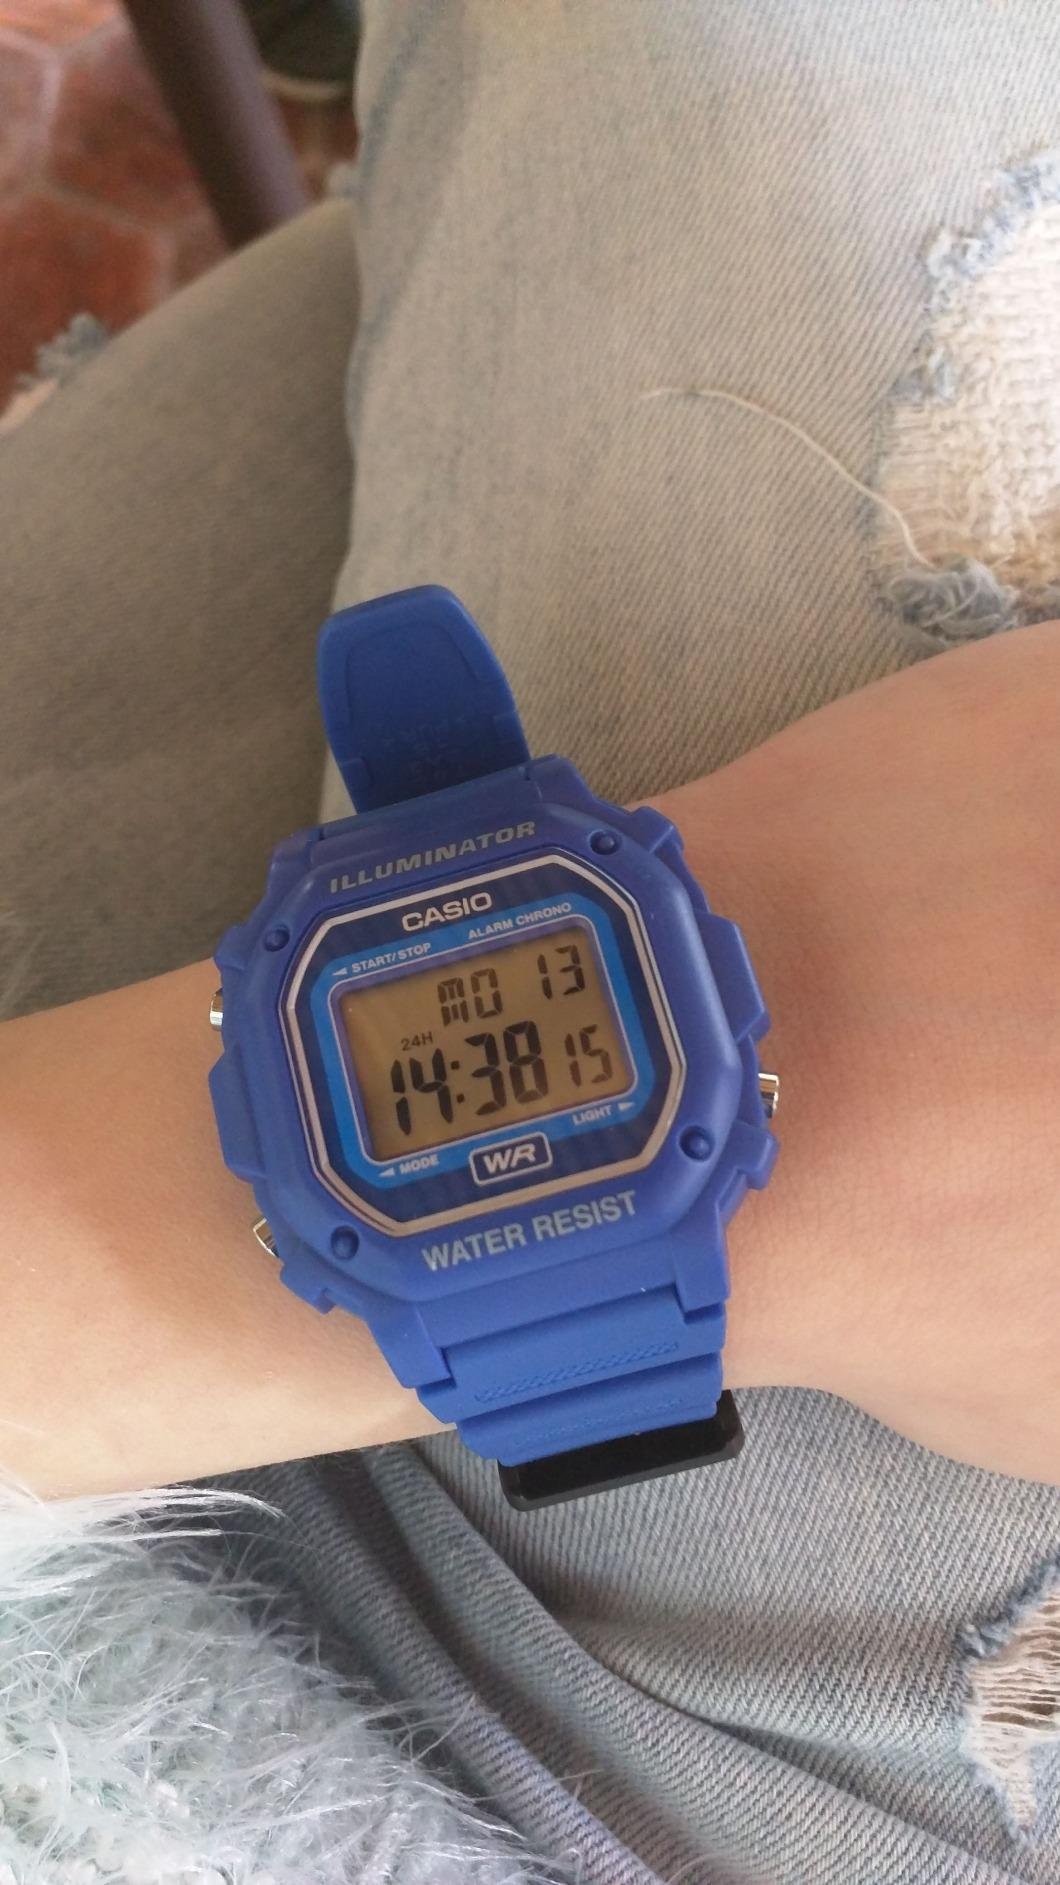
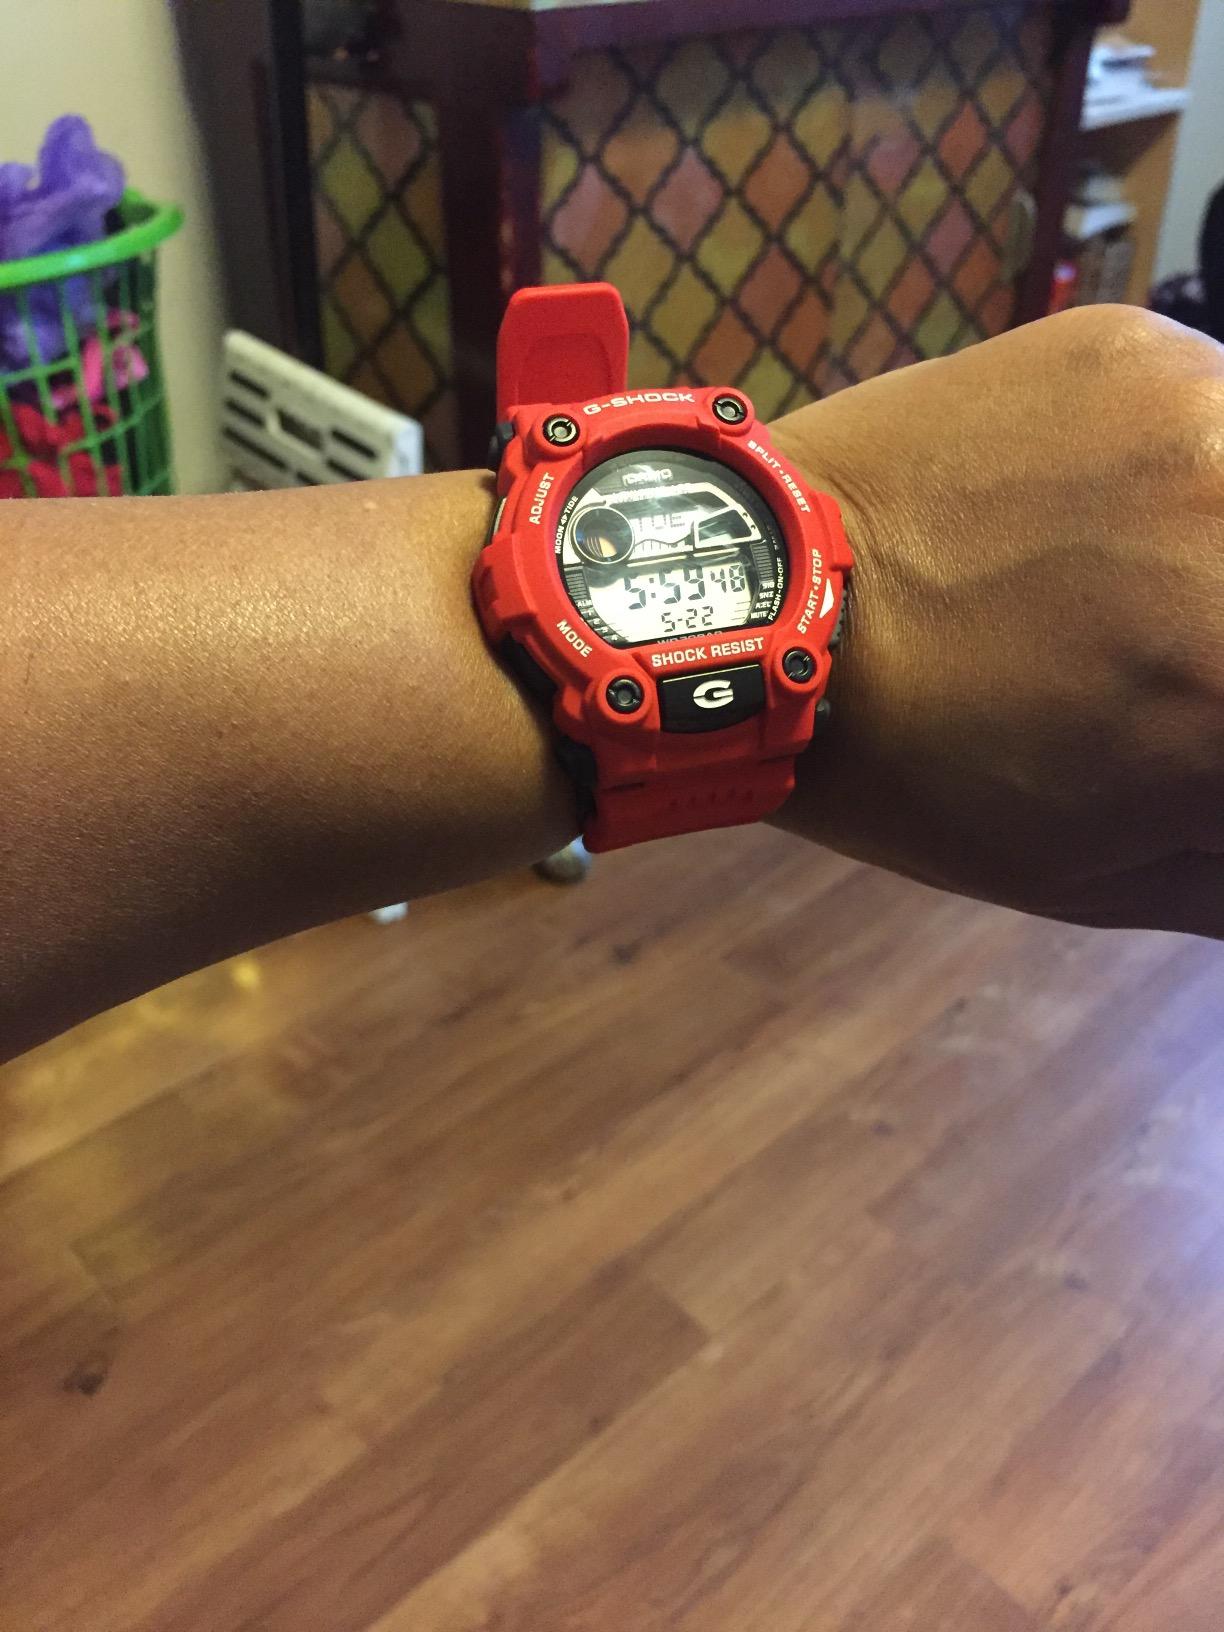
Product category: accessories_watch
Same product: no